Gothic secular and domestic architecture

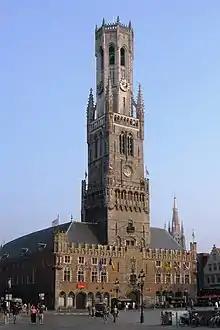
The Belfry of Bruges, a prominent example of civic Gothic architecture

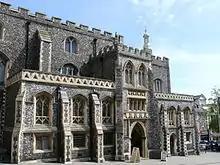
Norwich Guildhall, 1404–1413

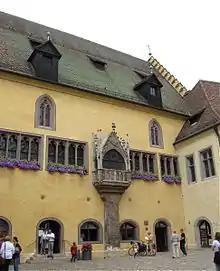
1360s windows, Old Town Hall ("Rathaus"), Regensburg (built 1245 onwards)

Gothic architecture is a style of architecture that flourished during the high and late medieval period. It evolved from Romanesque architecture and was succeeded by Renaissance architecture.